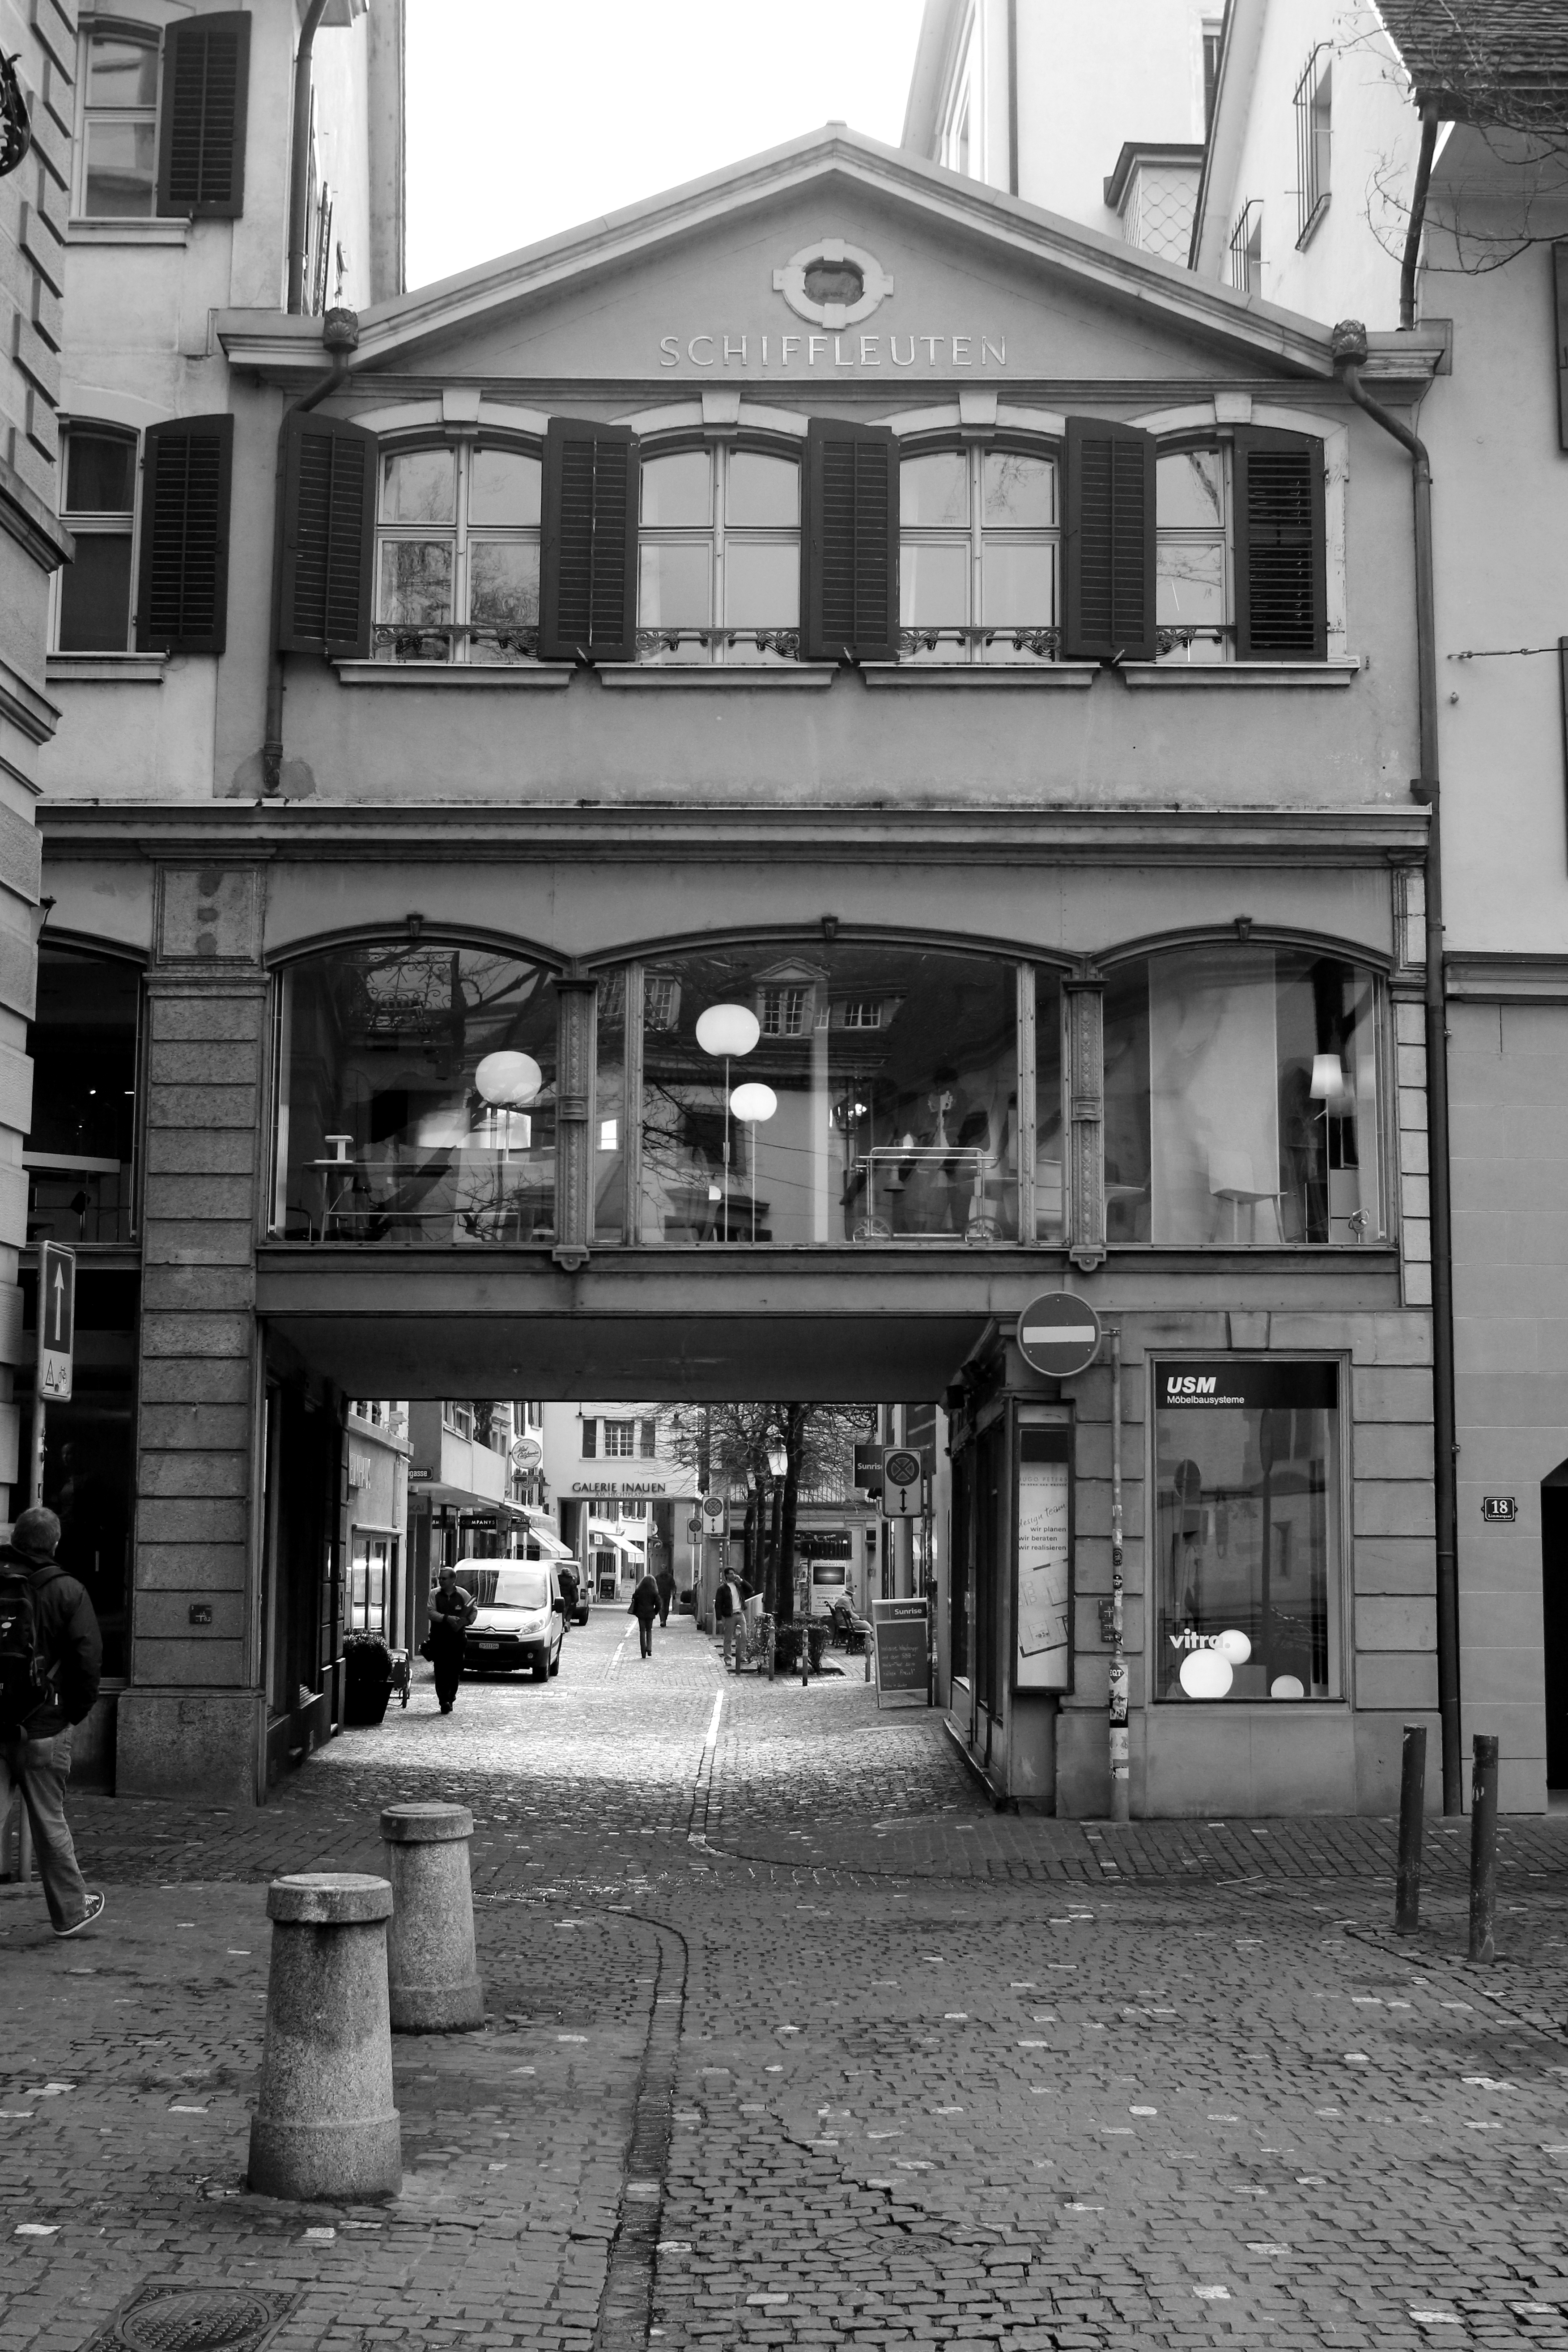
black and white, architecture, road, white, street, house, town, alley, facade, black, monochrome, bw, blackandwhite, blackwhite, infrastructure, alemania, allemagne, suisse, schweiz, sw, schwarzweiss, zurich, history, schwarzweis, shape, germania, schwarzweissfotografie, schwarzweisfotografie, schiz, neighbourhood, urban area, monochrome photography, residential area